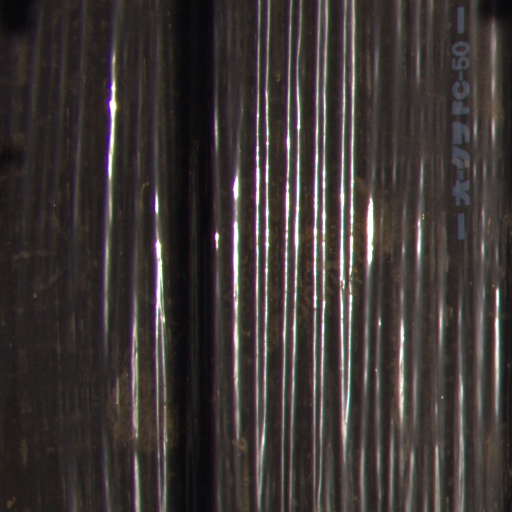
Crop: Jerusalem artichoke